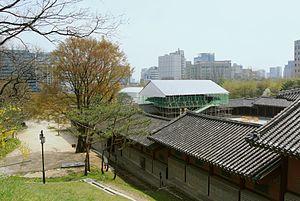
Le palais Gyeonghuigung littéralement le Palais de la Sereine Harmonie, est un palais royal de la dynastie Joseon, situé à Séoul en Corée du Sud. La construction du palais commence en 1617, sous l'ordre du roi Gwanghaegun, et se termine en 1623. Durant l'occupation japonaise le palais est en grande partie détruit pour y construire une école. En 1987, la ville de Séoul entreprend la reconstruction du palais qui ouvre au public en 2002.